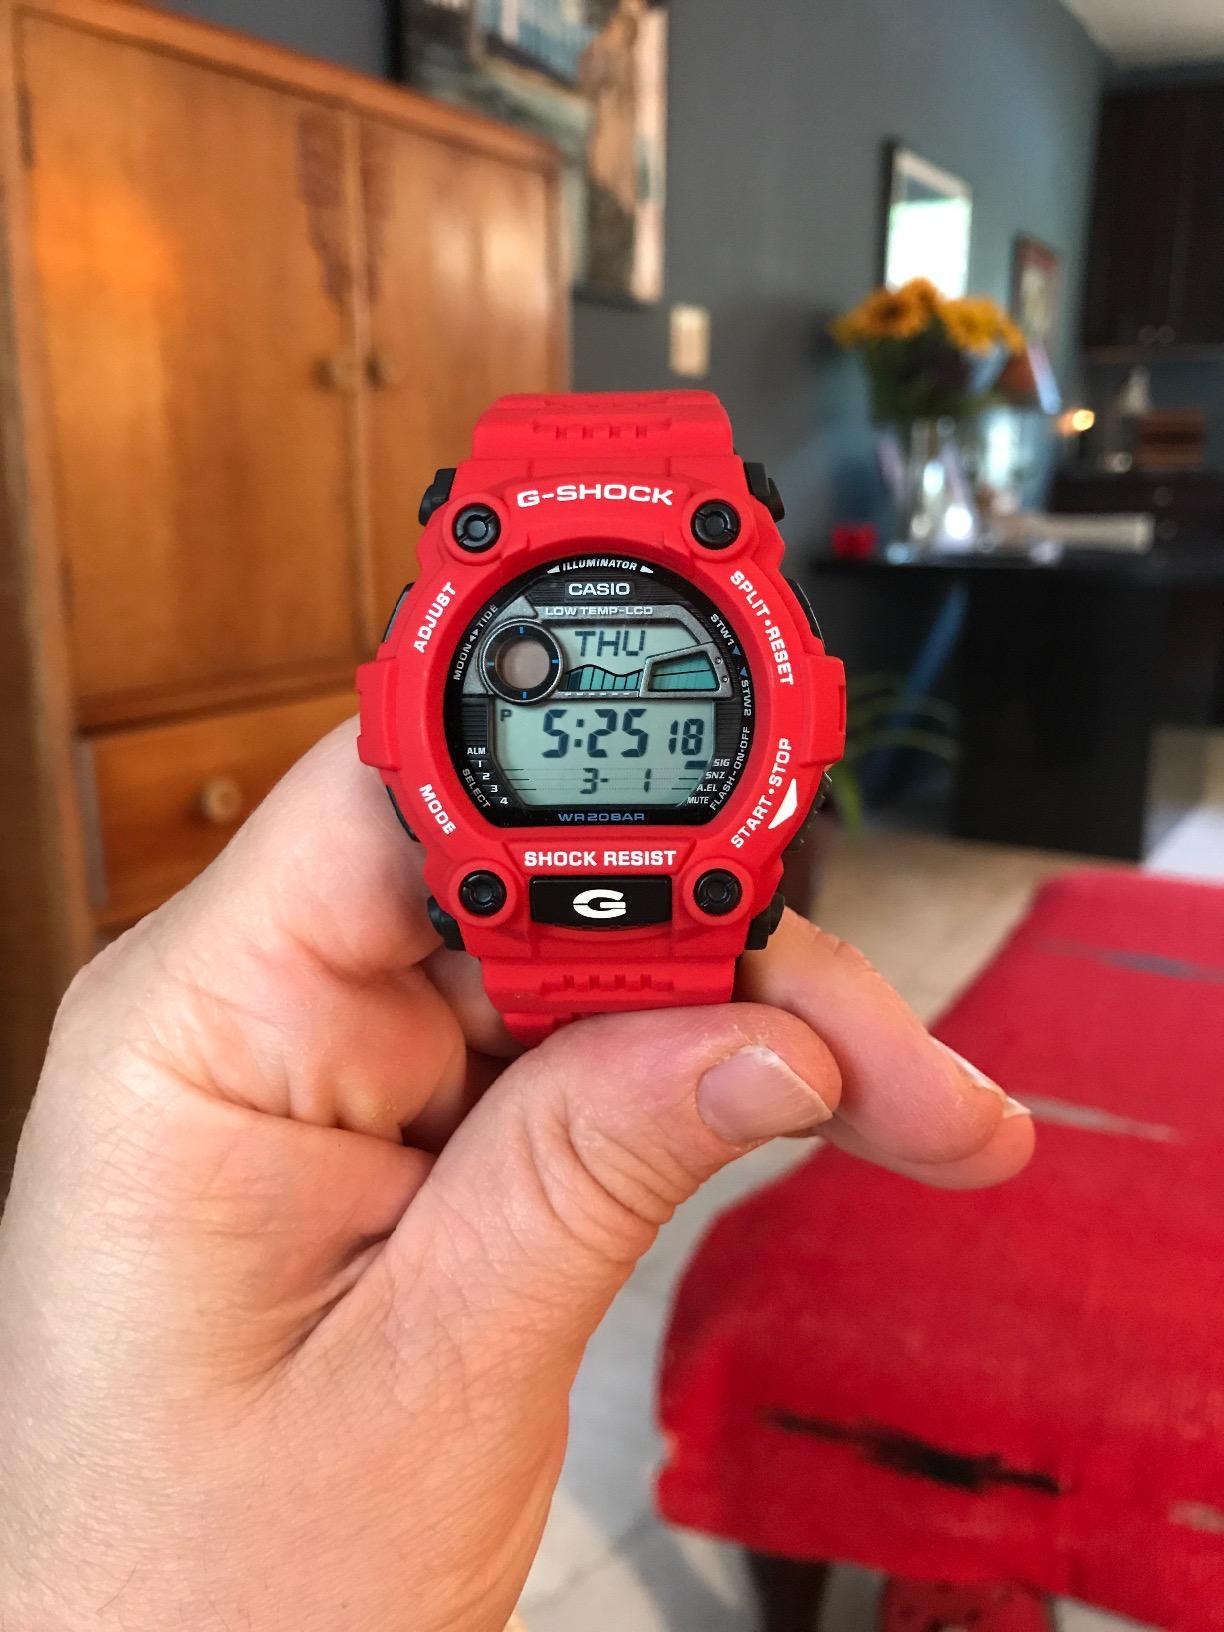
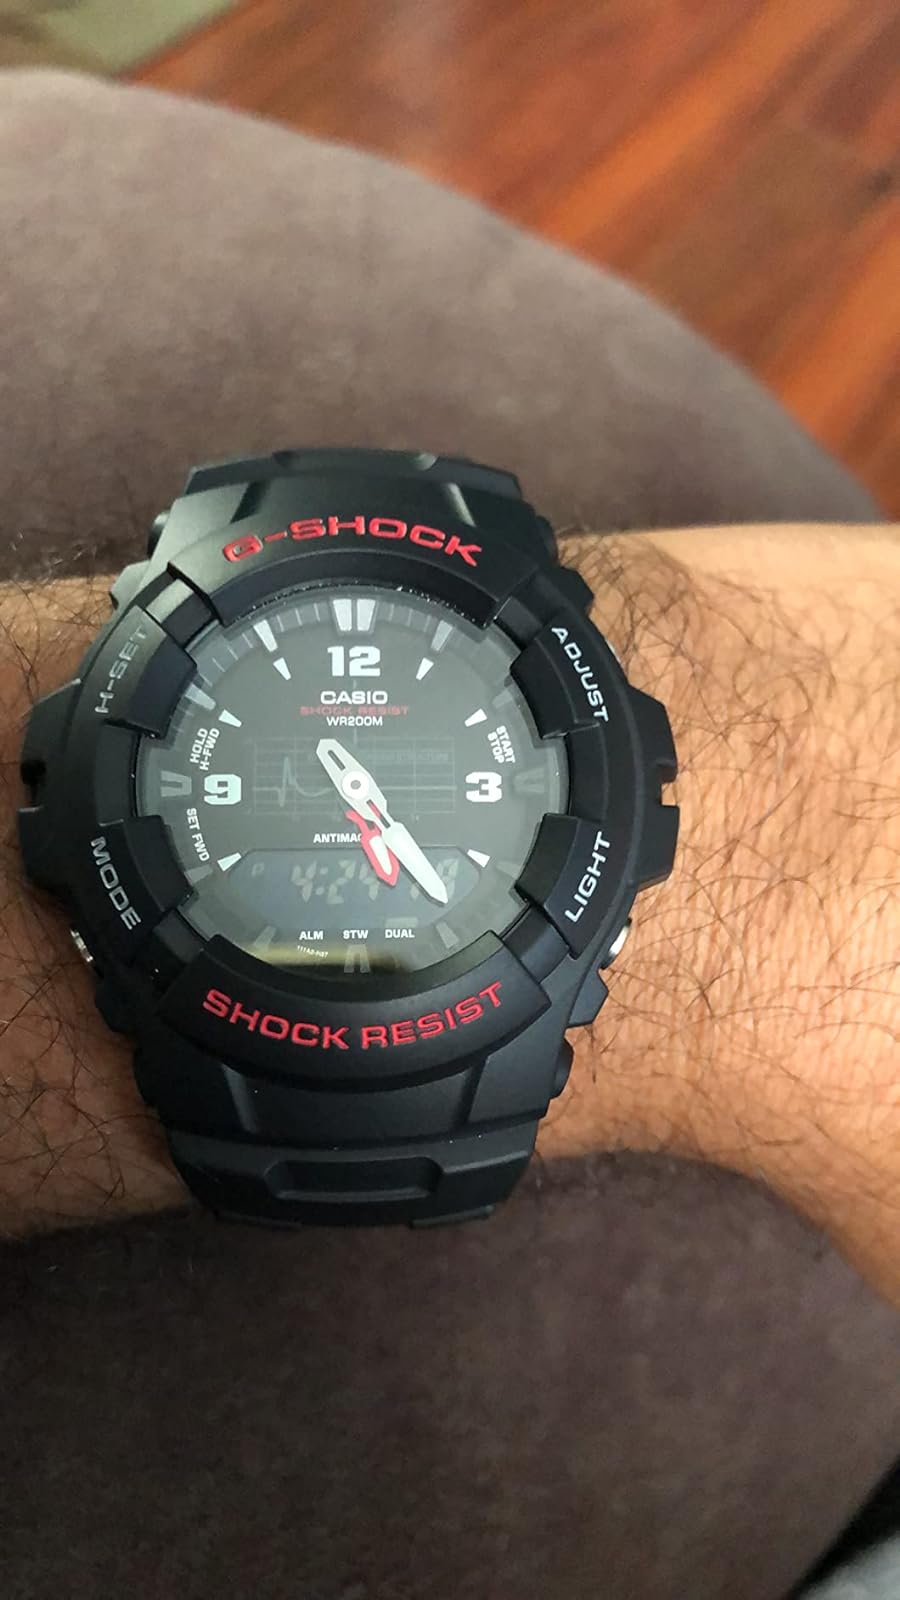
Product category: accessories_watch
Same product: no